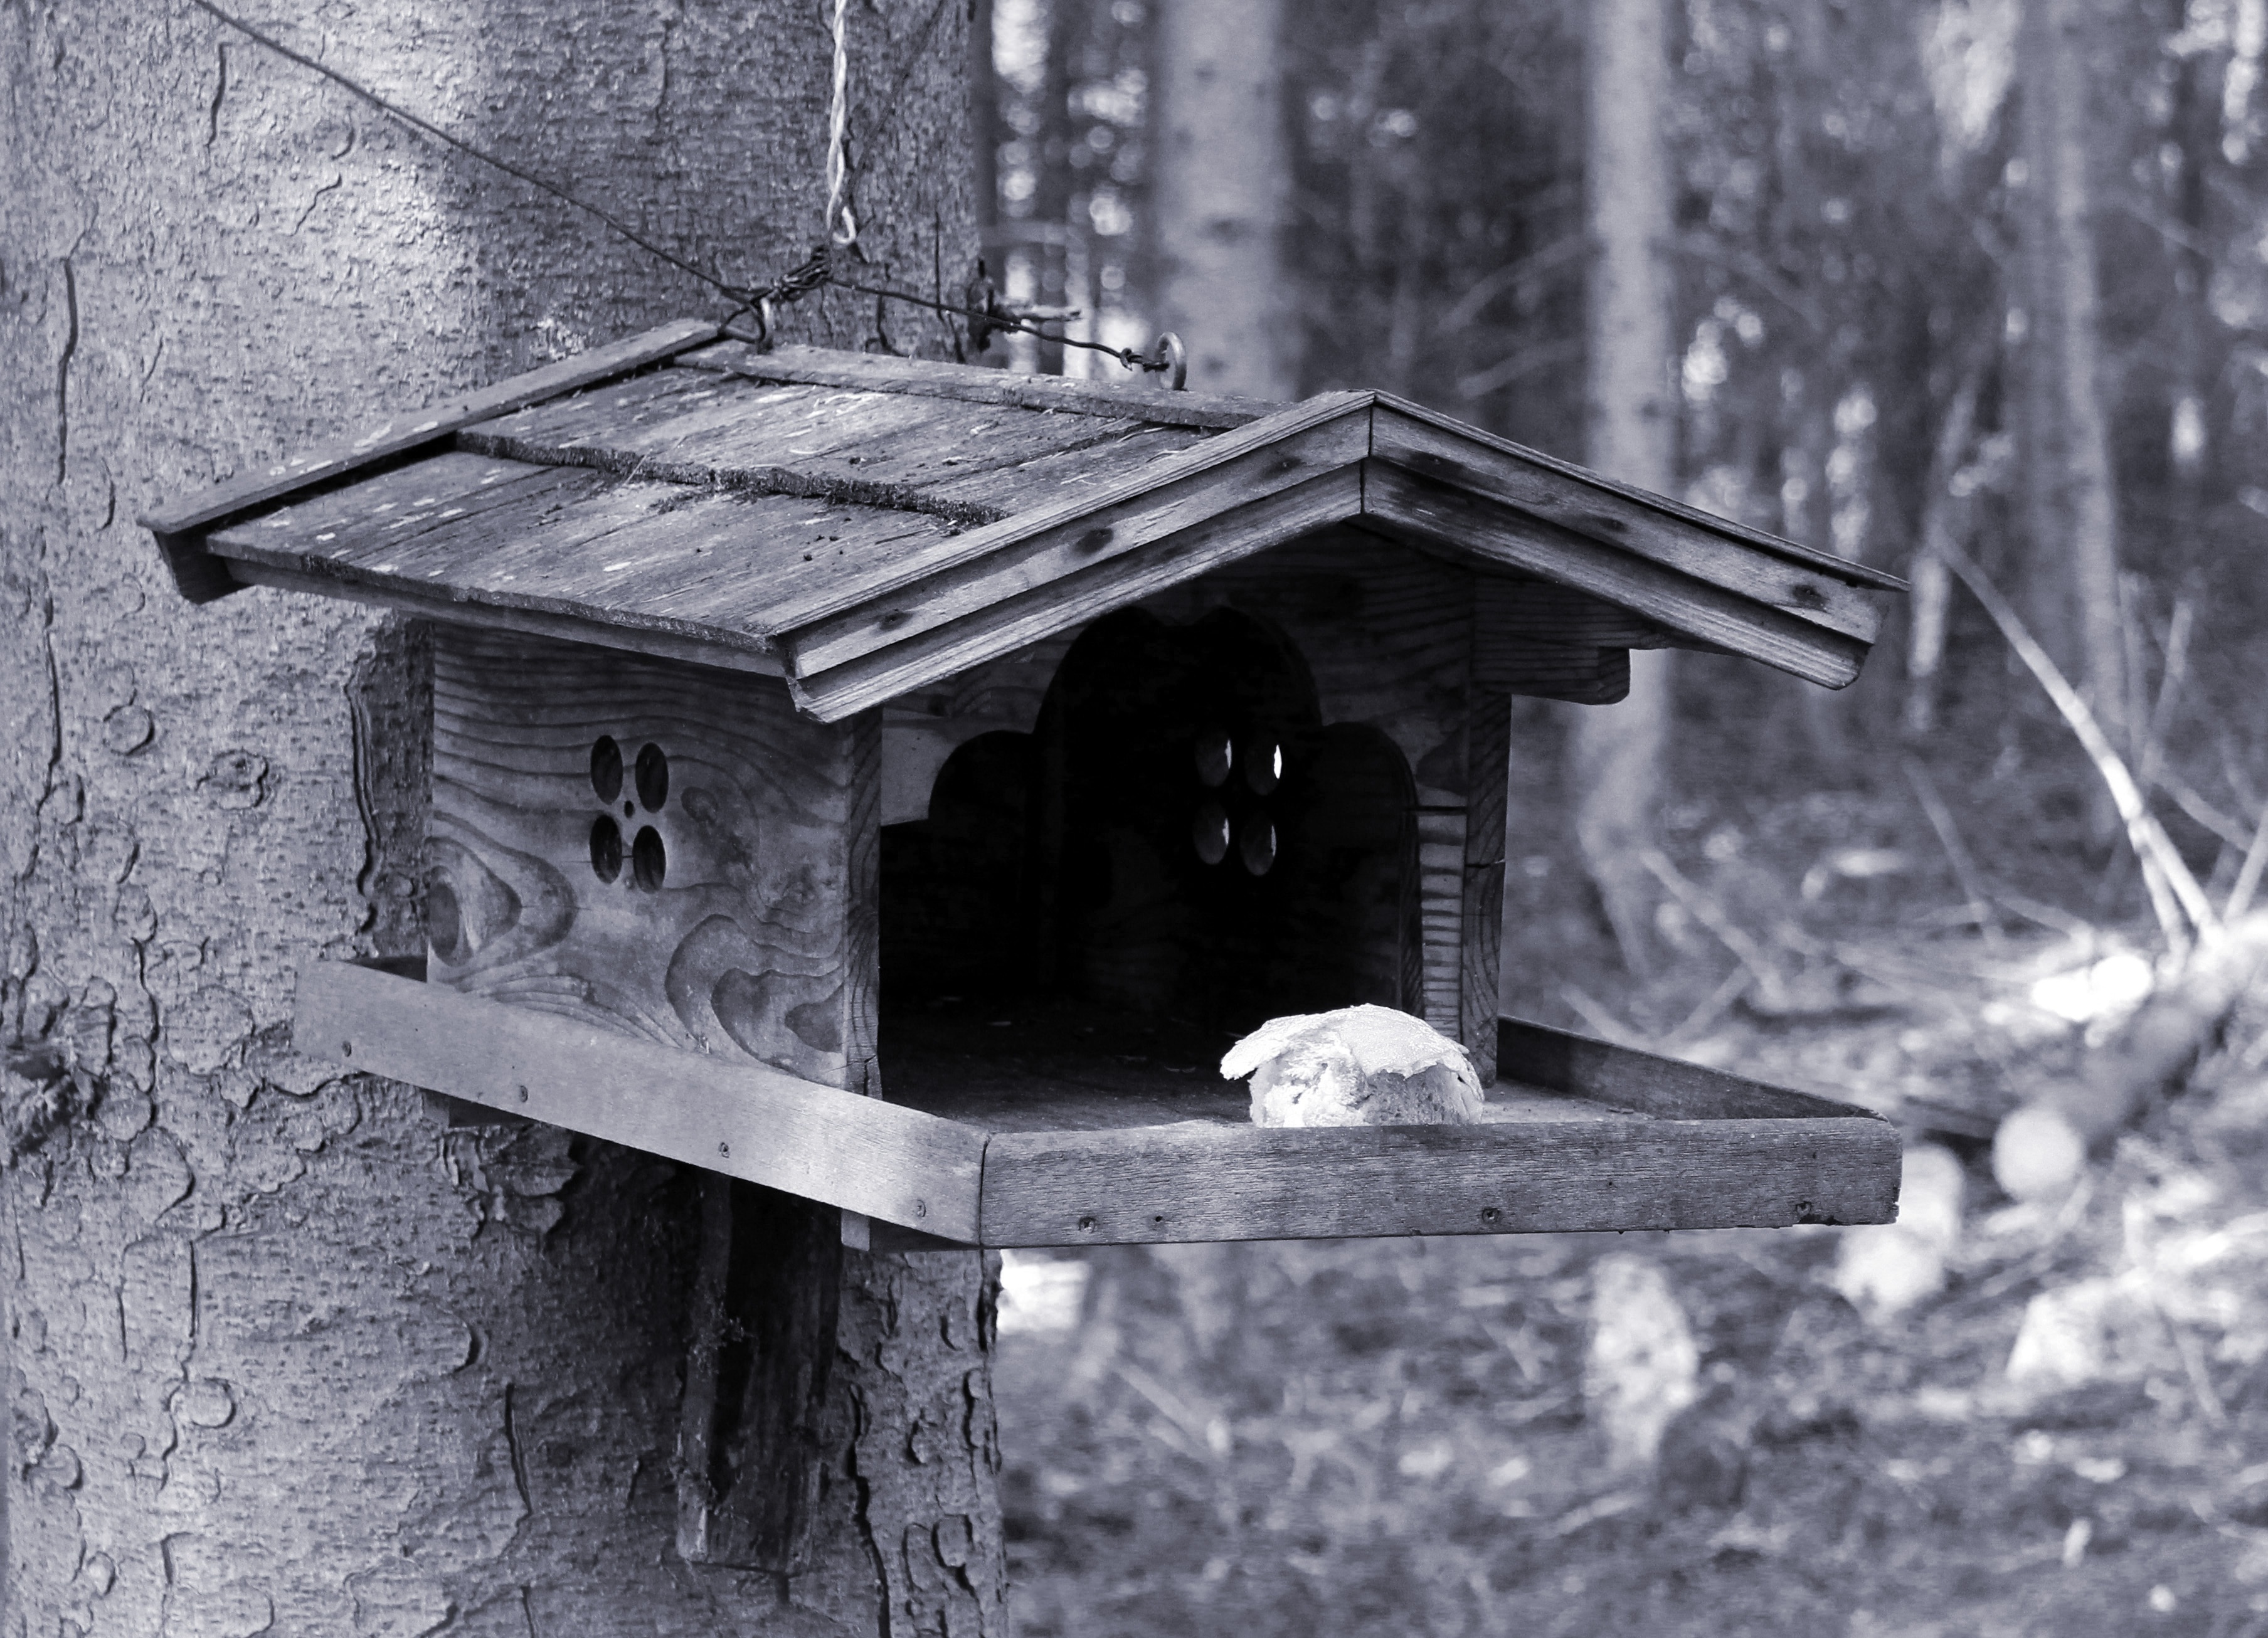
nature, snow, winter, bird, black and white, wood, white, house, feed, weather, black, monochrome, season, birds, animals, aviary, feeding place, monochrome photography